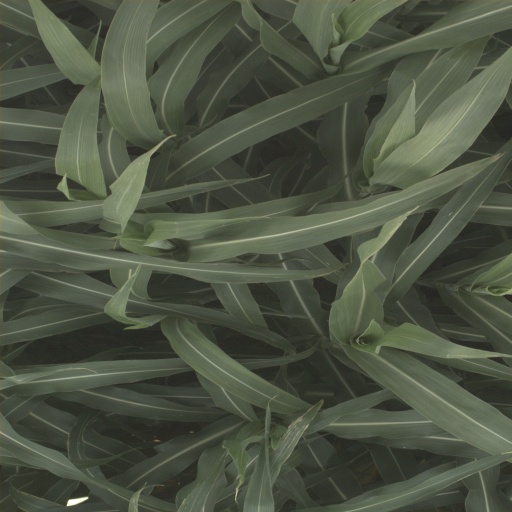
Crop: sorghum